AP African American Studies

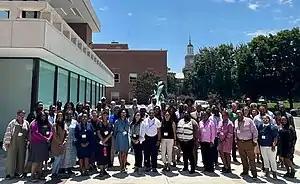
The AP African American Studies Founding Group at Howard University, in Washington, DC

Dawn Williams, dean of Howard University's School of Education, said that AP African American Studies consists of a "curriculum that's been vetted for years by experts in the field." In 2022, Gates stated, "Nothing is more dramatic than having the College Board launch an AP course in a field—that signifies ultimate acceptance and ultimate academic legitimacy... AP African American Studies is not CRT. It's not the 1619 Project. It is a mainstream, rigorously vetted, academic approach to a vibrant field of study, one half a century old in the American academy, and much older, of course, in historically Black colleges and universities." The ultimate goal of the course is to teach that Black history is not limited to slavery or the Civil Rights movement.